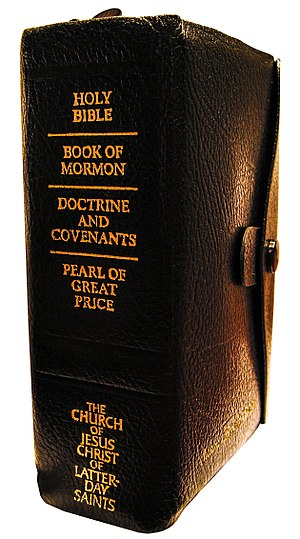
Jesu Kristi Kirke af Sidste Dages Hellige
Standardværkerne samlet i en stor bog
Jesu Kristi Kirke af Sidste Dages Hellige er almindeligt kendt som Mormonkirken, da den er den største af flere mindre uafhængige trossamfund, som også påstår at være mormonkirker. Kirken har hovedkvarter i Salt Lake City i Utah og har kirker og templer over hele verden med 11 templer i Europa, hvoraf et ligger på Frederiksberg. Kirken har knap 16 millioner medlemmer over hele verden. Pr. Oktober 2018 er det efter åbenbaring til kirkens profet blevet indskærpet, at kirkens korrekte og officielle navn er Jesu Kristi Kirke af Sidste Dages Hellige og at kirkens medlemmer bør omtale sig selv som Medlemmer af Jesu Kristi Kirke af Sidste Dages Hellige og ikke mormoner. Forkortelser kan være Kristi Kirke, Jesu Kristi Kirke eller den Genoprettede Kirke.